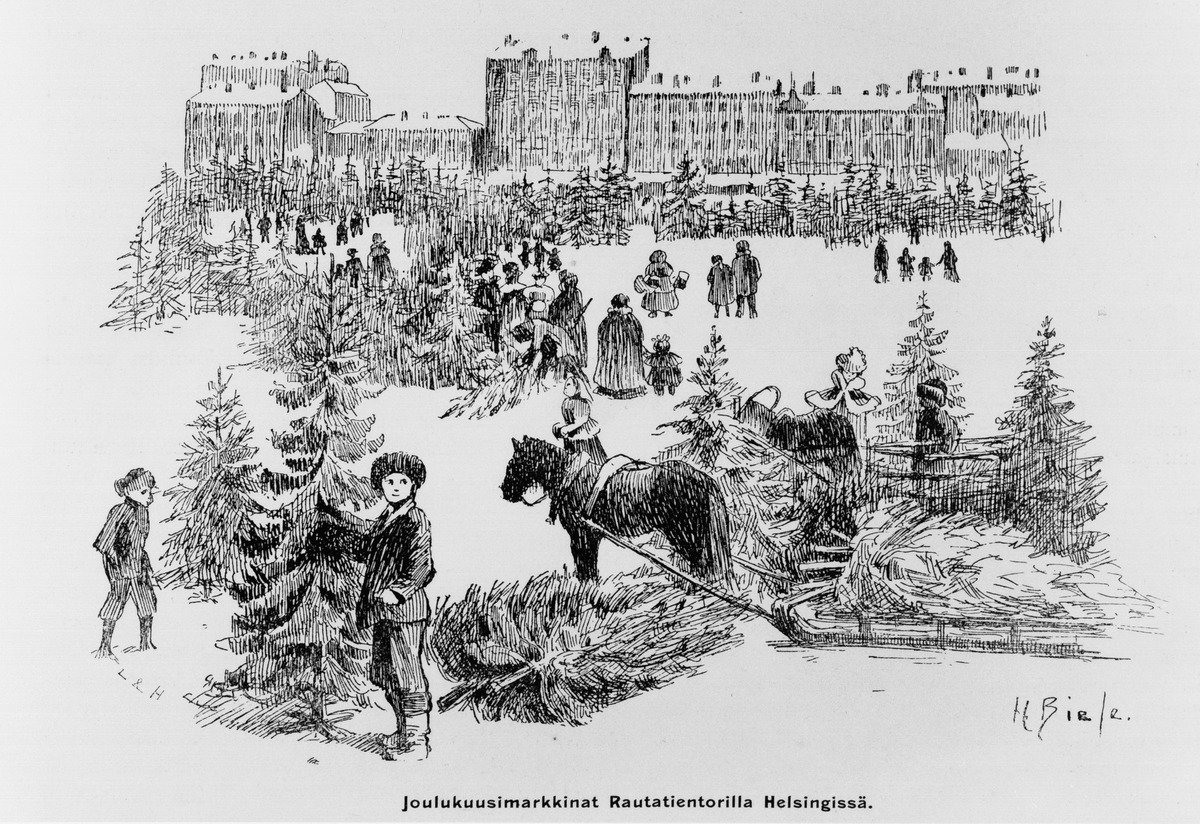
Joulukuusimarkkinat Rautatientorilla
sisällön kuvaus: Joulukuusimarkkinat Rautatientorilla. Piirros H Biese, julk. "Joulurauha-lehti" 1899, s.1. mustavalkoinen
Kuvaaja: Grünberg, Constantin, valokuvaaja
Ajankohta: kuvausaika 1899
Paikka: Suomi, Uusimaa, Helsinki, Kluuvi Helsinki, Rautatientori
Aiheet: aukiot torit, kauppa torikauppa, kuusi, joulukuuset, piirustukset, vuotuisjuhlat joulu, eläimet vetoeläimet, hevonen